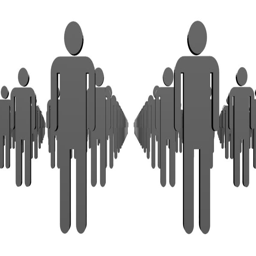
standing out from the crowd